WCW Women's Cruiserweight Championship

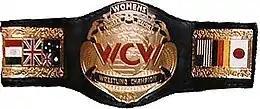
The WCW Women's Cruiserweight Championship belt

The World Championship Wrestling (WCW) Women's Cruiserweight Championship was a singles women's professional wrestling championship in World Championship Wrestling for smaller women. It was created as a joint venture between WCW and GAEA Japan. The weight limit for the women's cruiserweight division was 130 lb (as announced on WCW television). The first champion was crowned in a four-woman tournament that began on an episode of "WCW Monday Nitro" on March 31, 1997 and concluded on April 7, 1997. Since the tournament final was only shown on "WCW Main Event", and the results were never mentioned on WCW television again, it is speculated that the title was created solely to be used by the GAEA promotion in Japan. In fact, the title was defended and changed hands twice in Japan before being abandoned in early 1998.